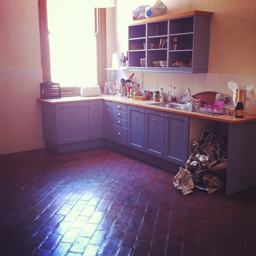
A kitchen with a red brick floor next to a pile or garbage.
A kitchen with an uncovered window and crumpled newspapers
A pile of crumpled paper and a cluttered counter in a kitchen.
A kitchen looks like something got into the trash.
A kitchen with a counter containing various items and rumpled newspaper falling out of a cabinet